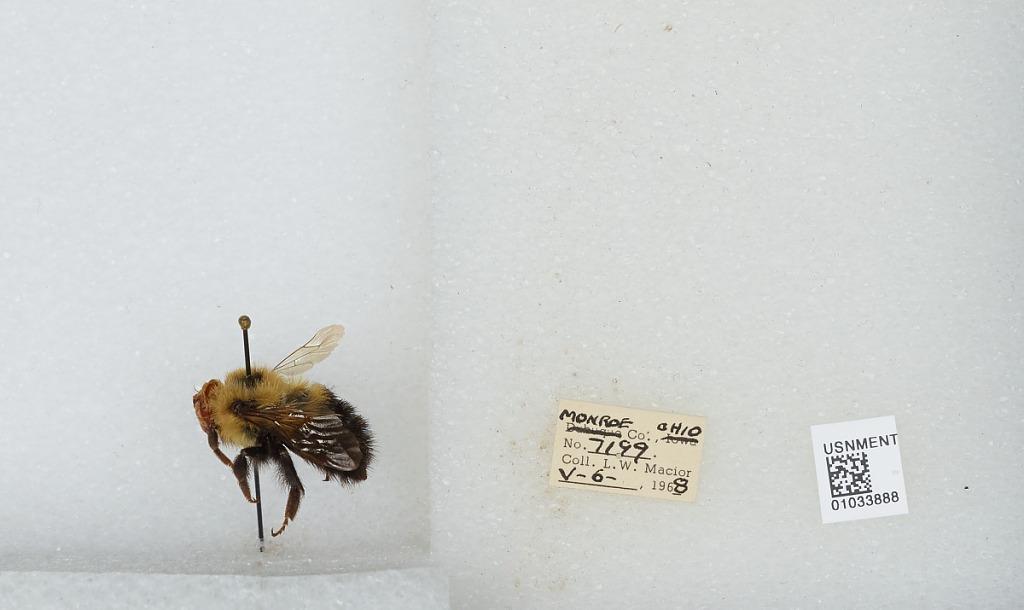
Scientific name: Bombus (Pyrobombus) vagans vagans Smith
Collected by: L. Macior
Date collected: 1968-5-6
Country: United States
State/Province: Ohio
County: Monroe
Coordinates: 39.73, -81.08